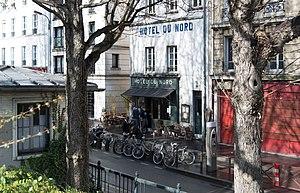
Hôtel du Nord à Paris
Eugène Dabit est un écrivain et artiste peintre français né le 21 septembre 1898 à Mers-les-Bains et mort le 21 août 1936 à Sébastopol.
Le canal Saint-Martin est un canal de 4,55 km de long situé essentiellement dans les 10ᵉ et 11ᵉ arrondissements de Paris. Il relie le bassin de la Villette — et au-delà le canal de l'Ourcq — au port de l'Arsenal qui communique avec la Seine. C'est un canal de petit gabarit destiné, à l'origine, à l'adduction d'eau potable dans la capitale. Inauguré en 1825, il comporte neuf écluses et deux ponts tournants pour une dénivellation totale de 25 m.